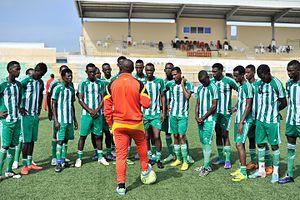
L'équipe de Somalie de football est constituée par une sélection des meilleurs joueurs somaliens sous l'égide de la Fédération de Somalie de football.